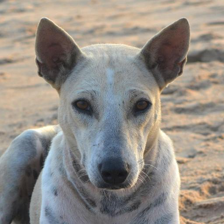
Label: animals